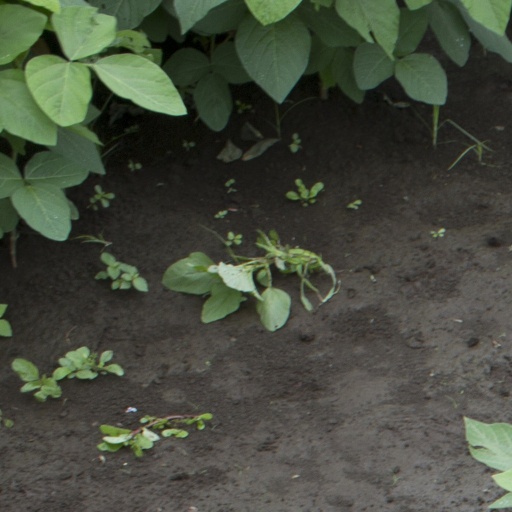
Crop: soybean